Clan Maclachlan

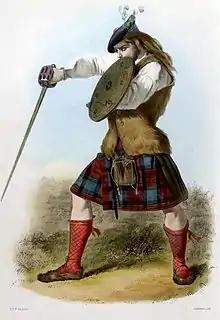
A Victorian-era romanticised depiction of a member of the clan by R. R. McIan, from "The Clans of the Scottish Highlands", published in 1845

Clan Maclachlan, also known as Clan Lachlan, (Argyll), and , is a Highland Scottish clan that historically centred on the lands of Strathlachlan (Srath Lachainn "Valley of Lachlan") on Loch Fyne, Argyll on the west coast of Scotland. The clan claims descent from Lachlan Mor, who lived on Loch Fyne in the 13th century, and who has left his name upon the countryside he once controlled: places such as "Strathlachlan", "Castle Lachlan" and "Lachlan Bay". Tradition gives Lachlan Mor a descent from an Irish prince of the O'Neill dynasty, Ánrothán Ua Néill, son of Áed, son of Flaithbertach Ua Néill, King of Ailech and Cenél nEógain, died 1036. Clan Maclachlan has been associated with other clans, such as Clan Lamont, Clan Ewen of Otter, Clan MacNeil of Barra, and the MacSweens: as all claim descent from Anrothan O'Neill who left Ireland for Kintyre in the 11th century. From this descent the clan claims a further descent from the legendary Niall Noigíallach, High King of Ireland, who lived from the mid 4th century to the early 5th century.